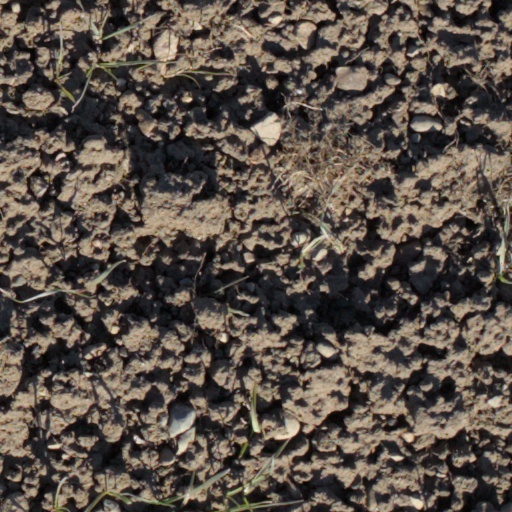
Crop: wheat